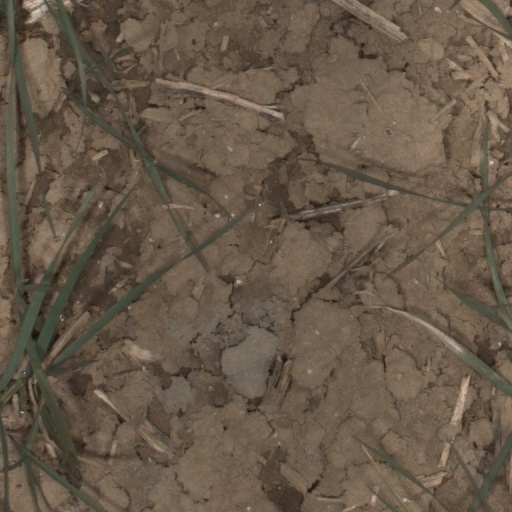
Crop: wheat